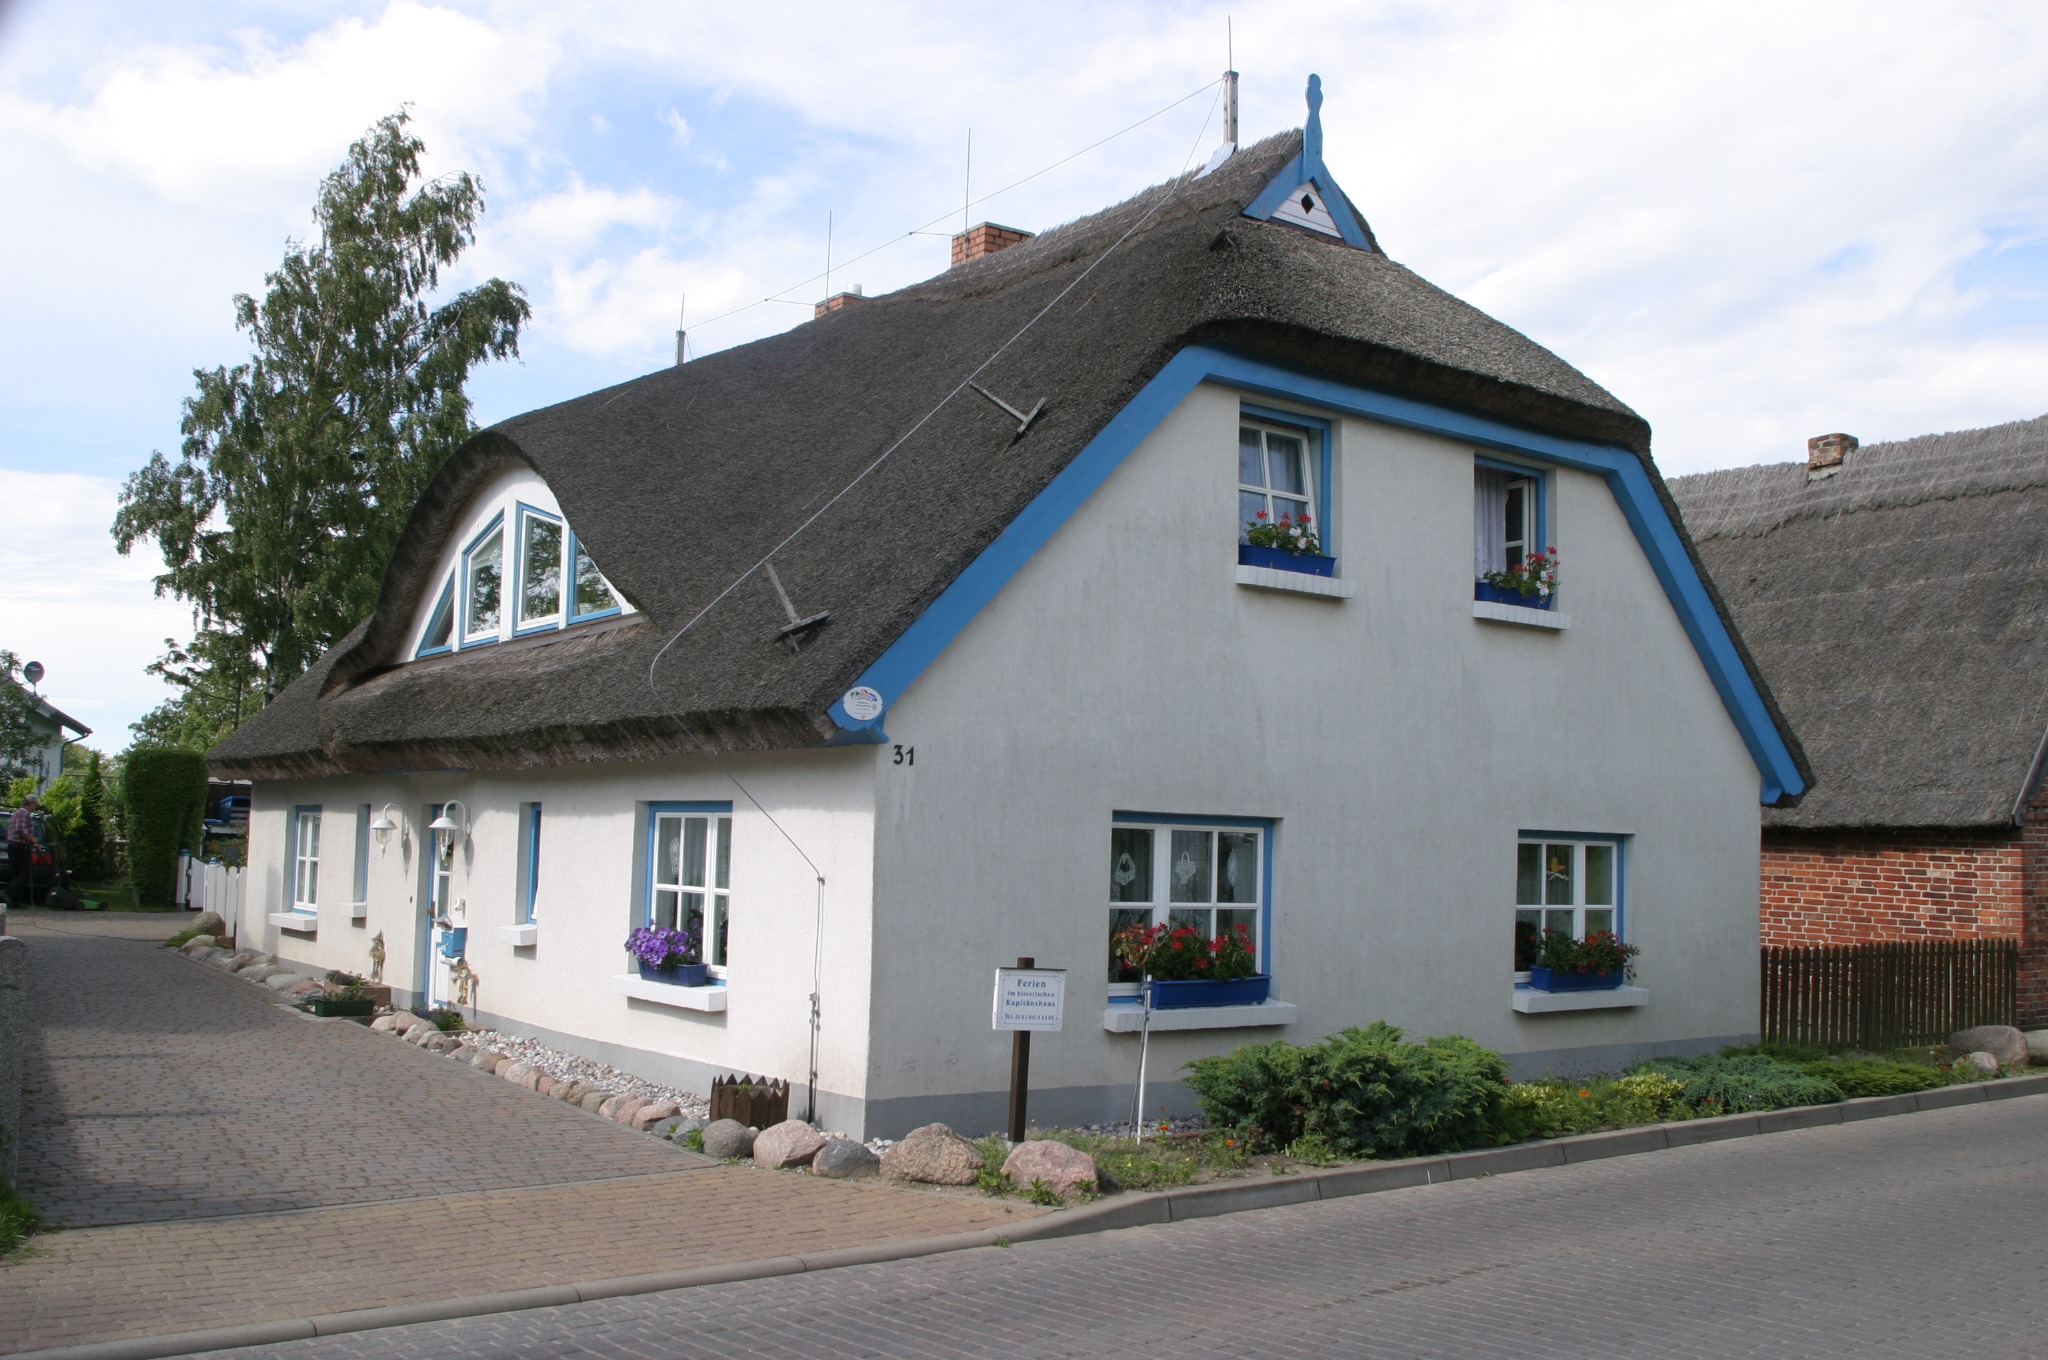
house, town, roof, building, home, village, cottage, facade, property, chapel, thatched roof, estate, thatched, neighbourhood, baltic sea, real estate, r gen island, residential area, rugen